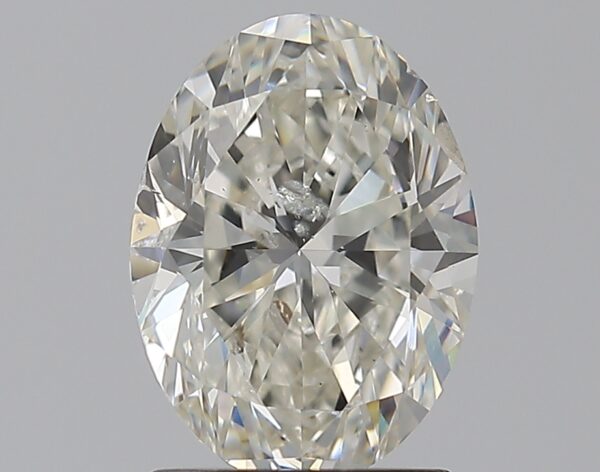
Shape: oval
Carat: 1.5
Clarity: SI2
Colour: I
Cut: VG
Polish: EX
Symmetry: VG
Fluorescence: ST
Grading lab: GIA
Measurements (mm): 8.59 x 6.32 x 4.16